Pinch (plasma physics)

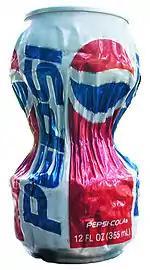
Pinched aluminium can, produced via a pulsed magnetic field created by rapidly discharging 2 kilojoules from a high voltage capacitor bank into a 3-turn coil of heavy gauge wire.

Pinches are used to generate X-rays and the intense magnetic fields generated are used in electromagnetic forming of metals. They also have applications in particle beams including particle beam weapons, astrophysics studies and it has been proposed to use them in space propulsion. A number of large pinch machines have been built to study fusion power; here are several: